Molopospermum

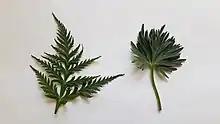
Comparison of leaves of "M. peleponnesiacum" (on the left) and "Aconitum napellus" (on the right)

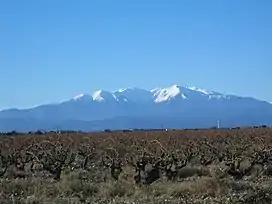
The Canigó, Catalonia's iconic mountain - scene of a case of fatal poisoning in which Aconitum was mistaken for Molopospermum

In the Eastern Pyrenees, a number of cases of fatal poisoning have occurred when the young leaves of the extremely toxic "Aconitum napellus" ("Wolfsbane") were mistaken for those of Molopospermum by gatherers of edible wild plants. This potentially lethal confusion is only likely to occur in early Spring when the respective plants are not in flower, the flowers of the two species being completely different. As may be seen from the image appended, mature leaves are not especially similar to each other in shape and leaves of the two species are only likely to be confused if they be basal leaves or those borne by young shoots, which have yet to unfurl fully.